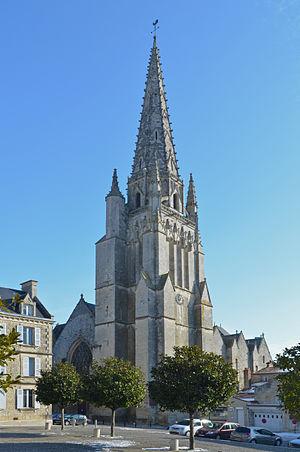
Eglise Notre-Dame - Fontenay-le-Comte (Vendée)
Ce tableau présente la liste de tous les monuments historiques classés ou inscrits dans la ville de Fontenay-le-Comte, Vendée, en France.
L'église Notre-Dame est une église catholique romaine, située à Fontenay-le-Comte, au sud-est de la Vendée, en France. Entre 1630 et 1648, l'église fut élevée au rang de cathédrale en devenant le siège de l'ancien diocèse de Maillezais, avant que ce dernier ne soit rattaché au diocèse de La Rochelle. Depuis le Concordat du 11 juin 1817, l'église se trouve désormais dans le diocèse de Luçon.
Fontenay-le-Comte est une commune de l'Ouest de la France, sous-préfecture du département de la Vendée dans la région Pays de la Loire.